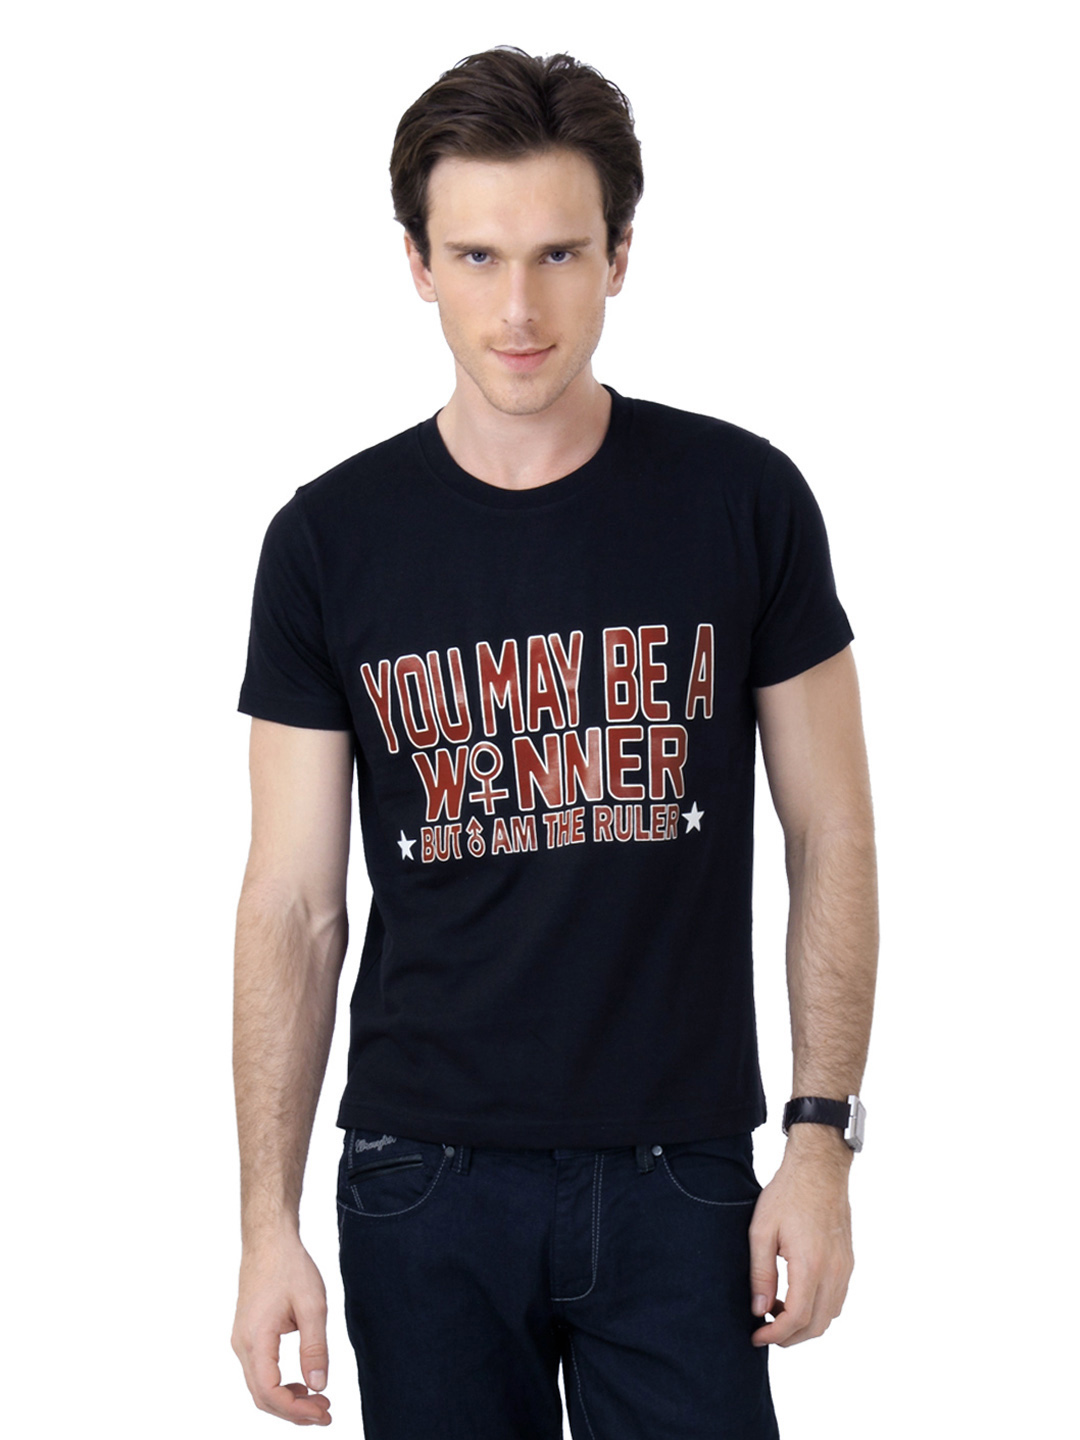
Myntra Men Black Printed T-shirt
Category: Apparel / Topwear / Tshirts
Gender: Men
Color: Black
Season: Fall 2012
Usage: Casual